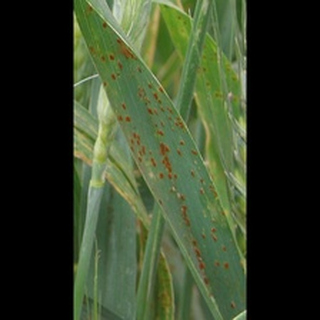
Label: wheat_brown_rust